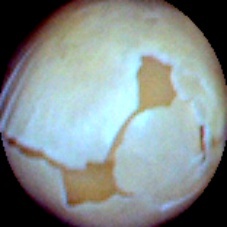
Label: Skin-damaged